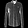
Label: Shirt